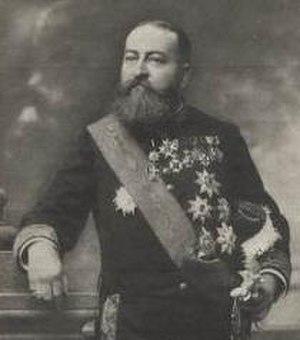
Le square Jules de Trooz est un square bruxellois, situé au croisement de l'allée Verte, du quai des Usines, de la rue des Palais et de l'avenue de la Reine à hauteur du canal.
Jules de Trooz, né le 21 février 1857 à Louvain et mort le 31 décembre 1907 à Bruxelles, est un homme politique belge. Il fut chef du gouvernement belge entre mai 1907 et décembre 1907.
Le gouvernement de Trooz est un gouvernement catholique qui gouverna la Belgique du 1ᵉʳ mai 1907 jusqu'au 31 décembre 1907. Le premier du gouvernement, Jules de Trooz est ministre de l'intérieur.